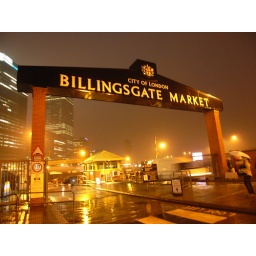
One day early morning in February,We went to the fish market called 'BillingsgateMarket' in London. Because,I really missed seafood.